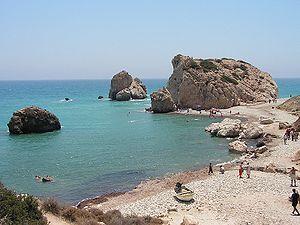
Dans la mythologie grecque, Aphrodite est la déesse de l'Amour dans son acception la plus large.
Pétra tou Romioú, connu aussi sous le nom de Rocher d’Aphrodite, est un pilier rocheux, un stack au bord de la mer, à proximité de Paphos, sur l'île de Chypre. La légende fait de ce lieu celui de la naissance d'Aphrodite.